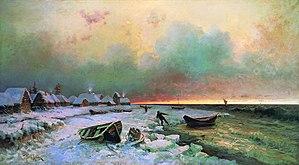
Naissaar est une île d’Estonie, dans le golfe de Finlande, au large de Tallinn. Sa superficie est de 18,6 km², 9 km dans la plus grande longueur et 4 km de large au plus. L’altitude du point culminant de 27 mètres. Elle fait partie administrativement de la commune de Viimsi et de la région d'Harju.
Julius von Klever est un peintre russe d'origine allemande. Il est connu comme paysagiste, de style académique. Il a été peintre émérite de première classe, membre de l'Académie impériale des beaux-arts, et professeur.